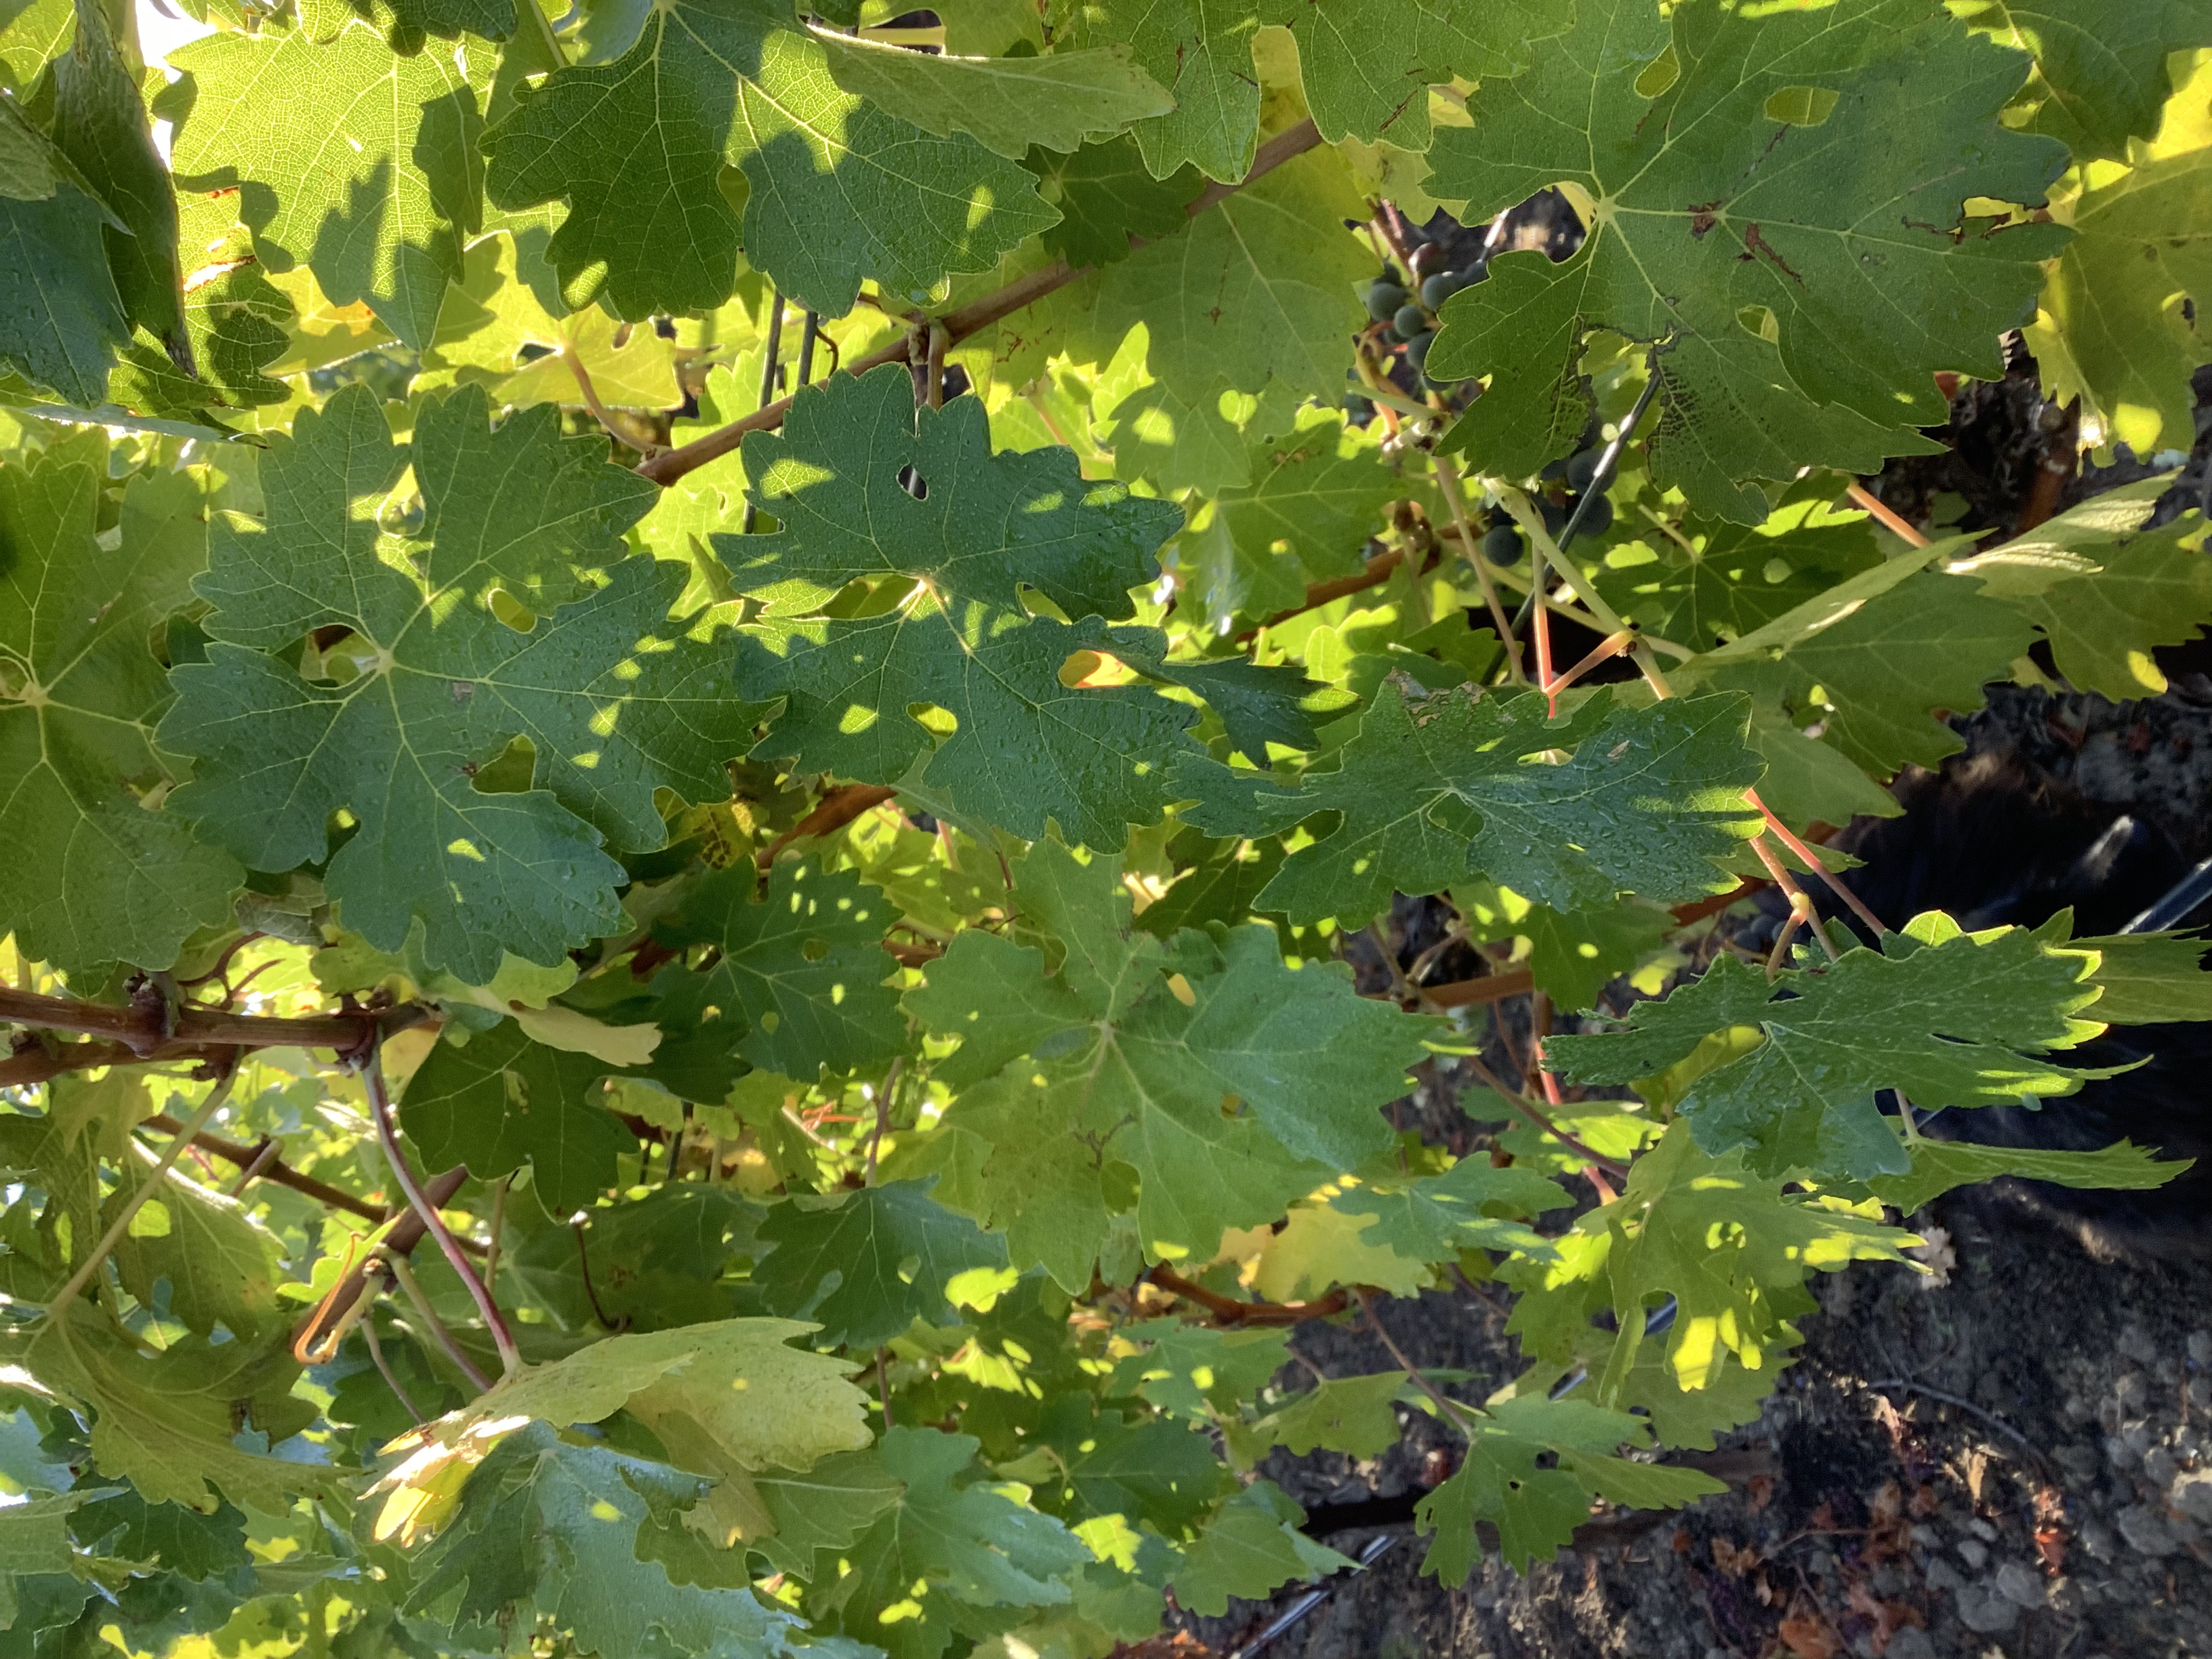
Label: No Virus